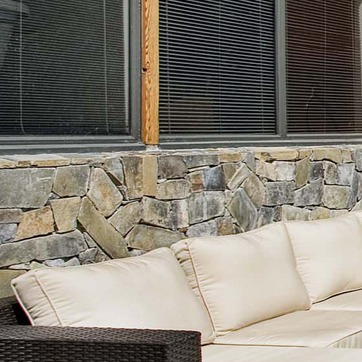
Material: stone